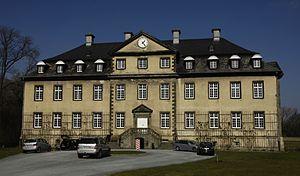
Le château de Herringhausen est un château entouré d'eau situé en Allemagne, au sud-ouest de Lippstadt en Rhénanie-du-Nord-Westphalie. Le bâtiment actuel a été construit en style baroque entre 1720 et 1730.